Mahindra United FC

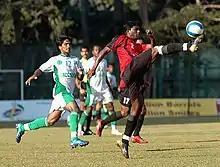
Mahindra United players (in red) in action during an I-League match against Salgaocar in 2007

The club was founded in 1962 as the "Mahindra & Mahindra Allied Sports Club" under the patronage of Mahindra Group. Being predominantly a corporate sporting entity, they secured admission into Bombay's Harwood League in 1964 and won their first title in 1970. Players like renowned goalkeeper E.N. Sudhir appeared with the club at that time. The club later lifted its first knock-out tournament, Bandodkar Gold Trophy in 1980. The club later became Durand Cup champion in 1998, under coaching of legendary football manager Syed Shahid Hakim, and went on to clinch the title again in 2001–02.